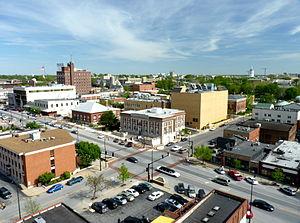
L'État américain du Missouri est divisé en 958 municipalités, qui ont le statut de city, de town ou de village.
Columbia est une ville de l'État du Missouri, aux États-Unis. Elle est le siège du comté de Boone. Elle abrite l’université du Missouri à Columbia.